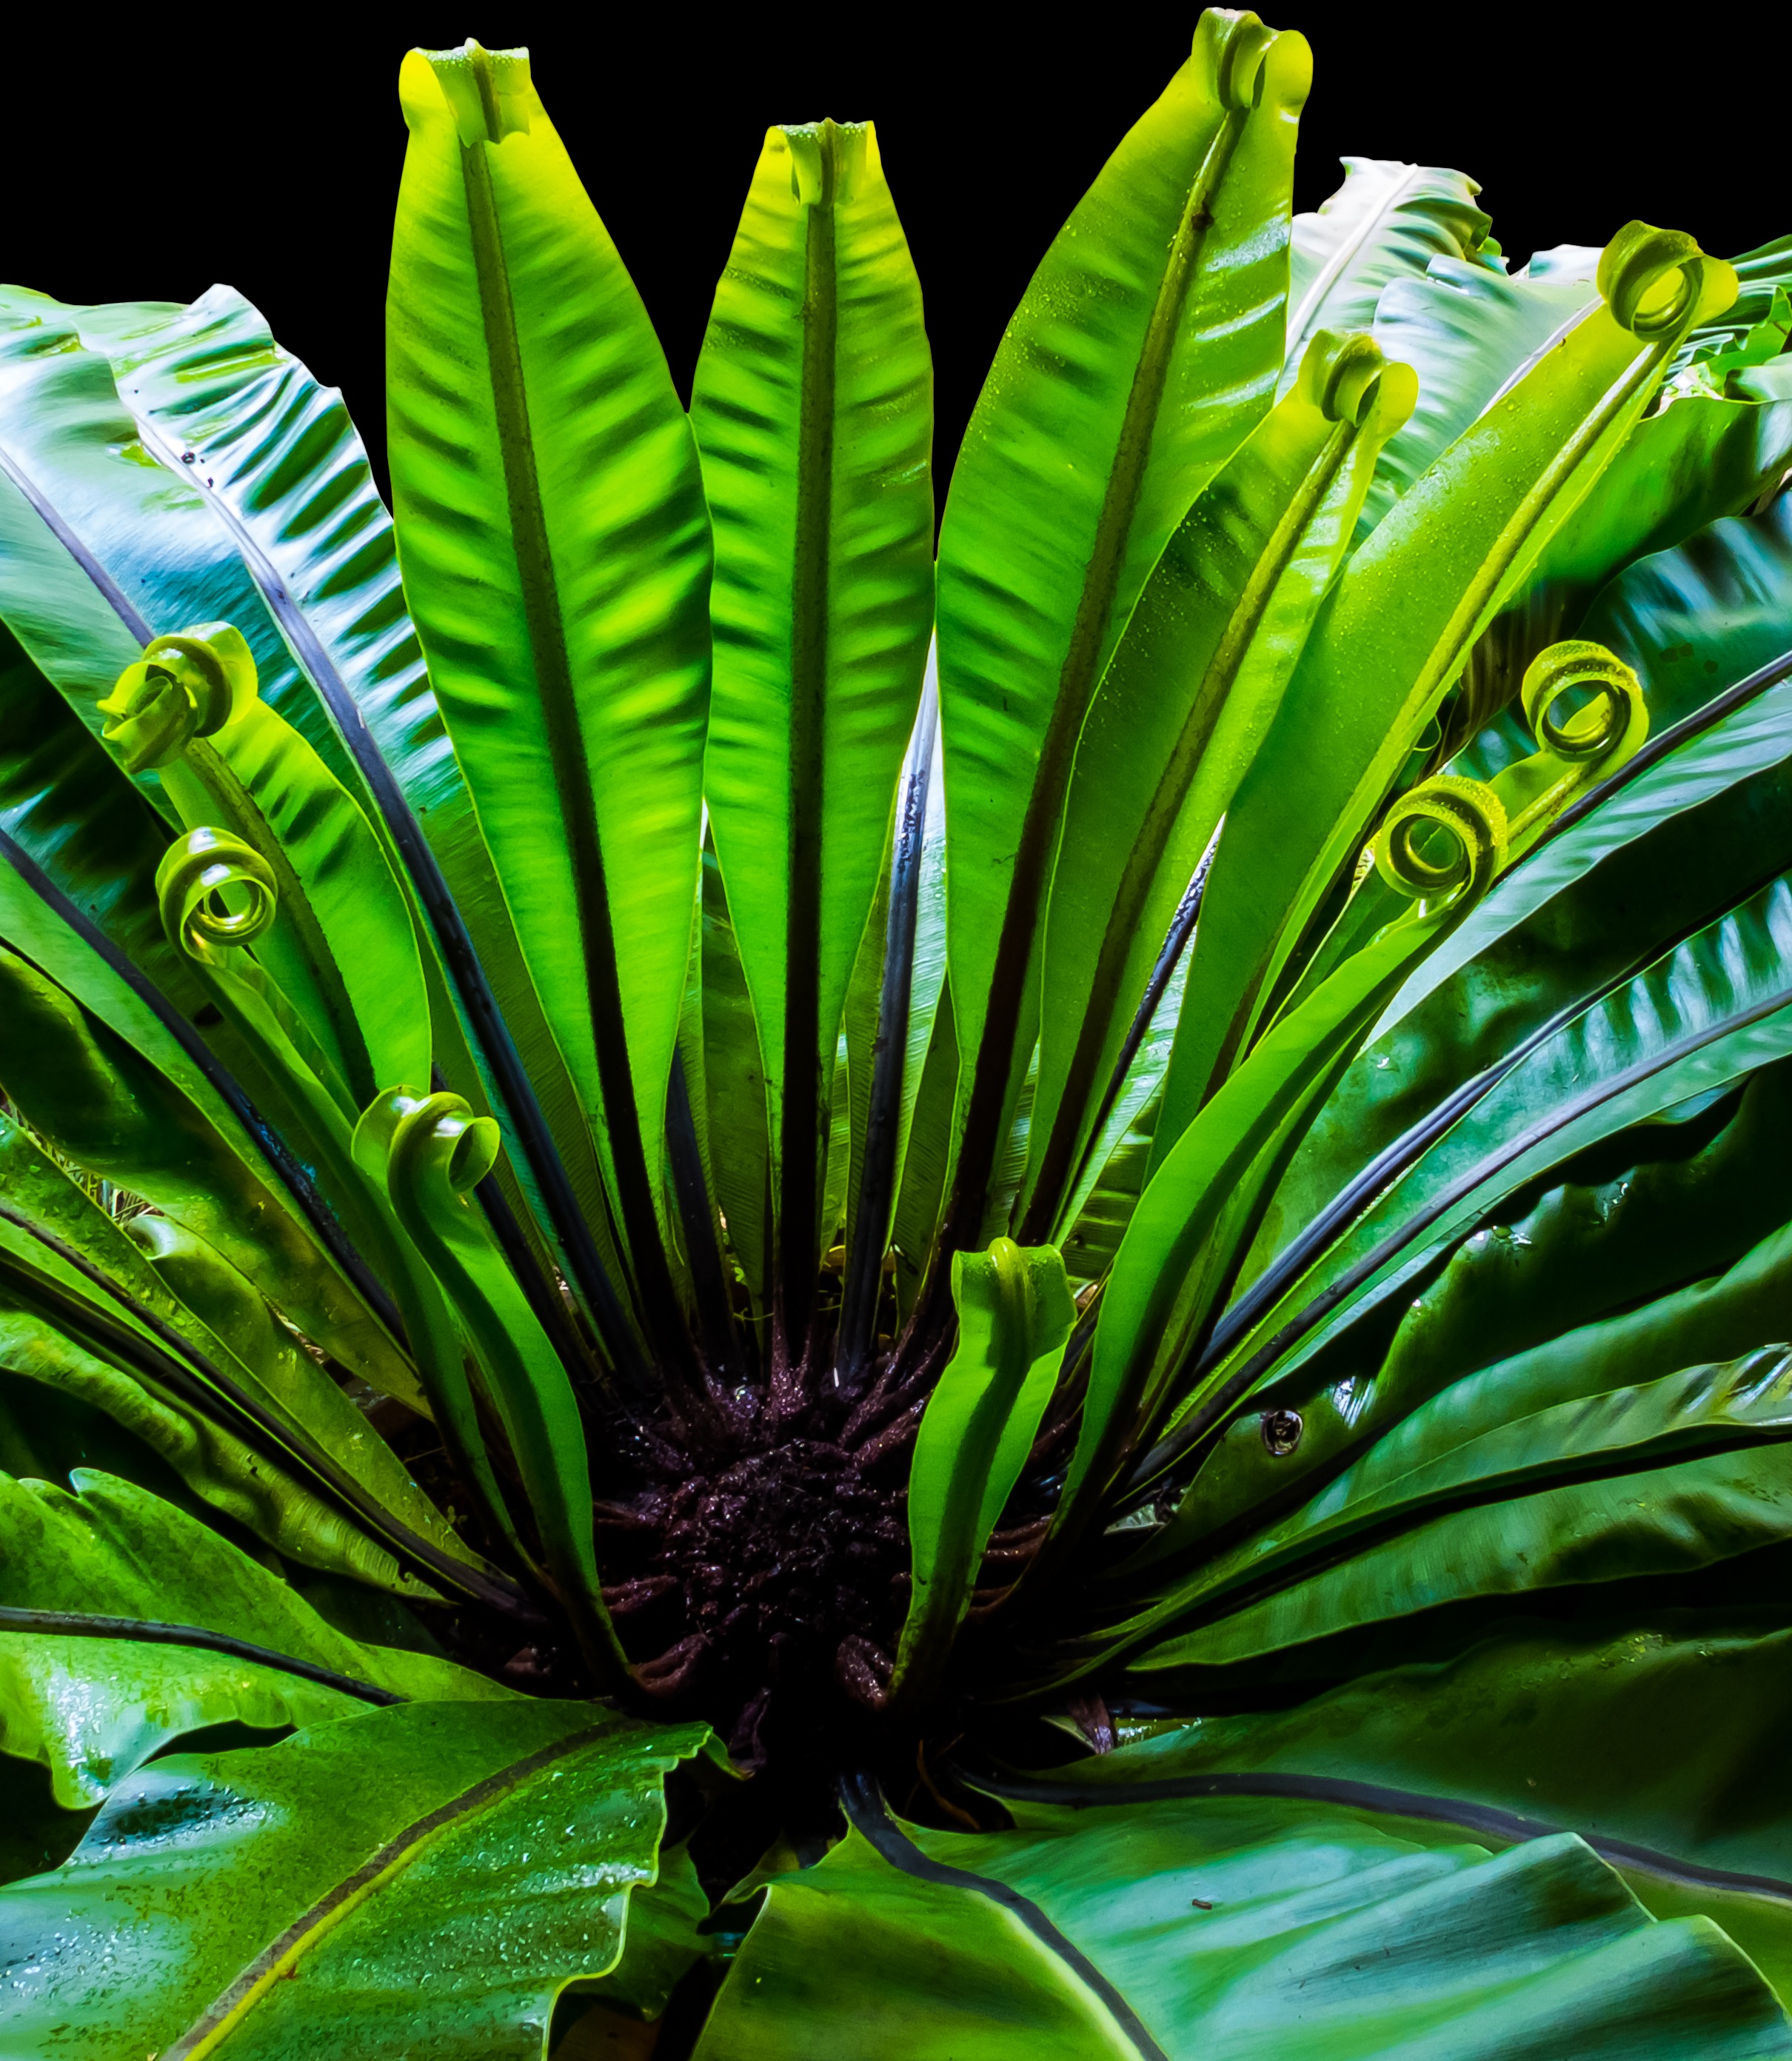
tree, plant, leaf, flower, green, jungle, botany, flora, fern, tropics, leaf fern, flowering plant, plant stem, land plant, arecales, palm family